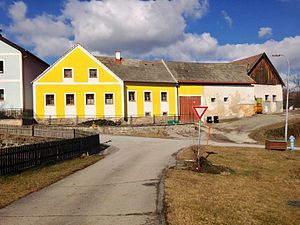
Johann Nepomuk Hiedler
Johann Nepomuk Hiedlers hus i den østrigske landsby Spital i Waldviertel.
Johann von Nepomuk Hiedler, også kaldt Johann von Nepomuk Hüttler var Adolf Hitlers morfars far og muligvis også hans farfar, skønt det var Johann Nepomuks bror, Johann Georg Hiedler, der sent i livet påtog sig farskabet til Hitlers far, Alois Hitler.